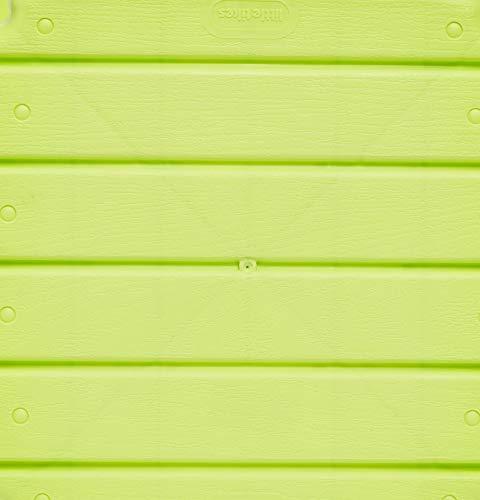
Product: Little Tikes Garden Table and Chairs Set, Green
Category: Toys & Games | Kids' Furniture, Décor & Storage | Outdoor Furniture | Table & Chair Sets
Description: Garden Table And Chairs Set Green/GreenGarden Table And Chairs Set Green/GreenGarden Table And Chairs Set Green/Green.
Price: $22.99
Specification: ProductDimensions:20x30.5x18inches|ItemWeight:3pounds|ShippingWeight:14pounds(Viewshippingratesandpolicies)|DomesticShipping:ItemcanbeshippedwithinU.S.|InternationalShipping:ThisitemcanbeshippedtoselectcountriesoutsideoftheU.S.LearnMore|ASIN:B01LYFPI7I|Itemmodelnumber:644672M|Manufacturerrecommendedage:18month-3years